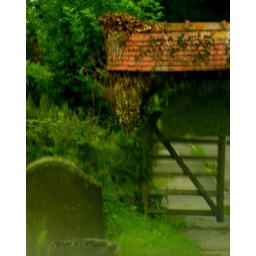
Through the old glass in a window at West Hendred Church, Berkshire.